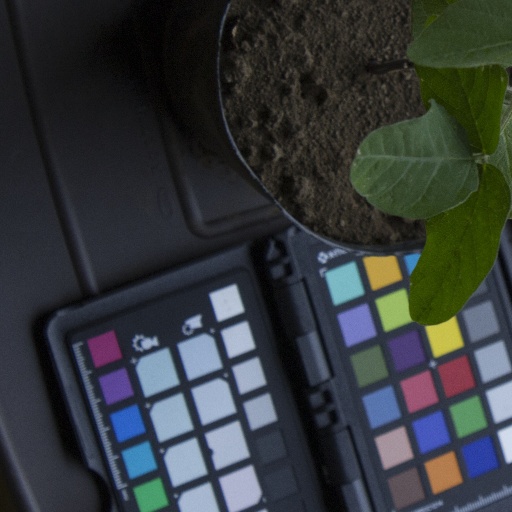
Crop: soybean